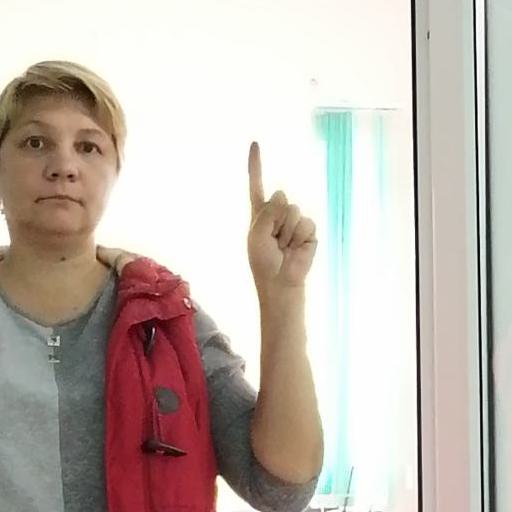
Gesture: one